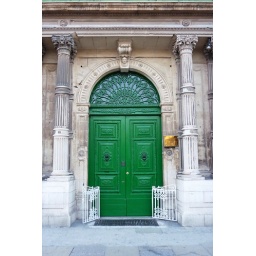
green door in Valetta